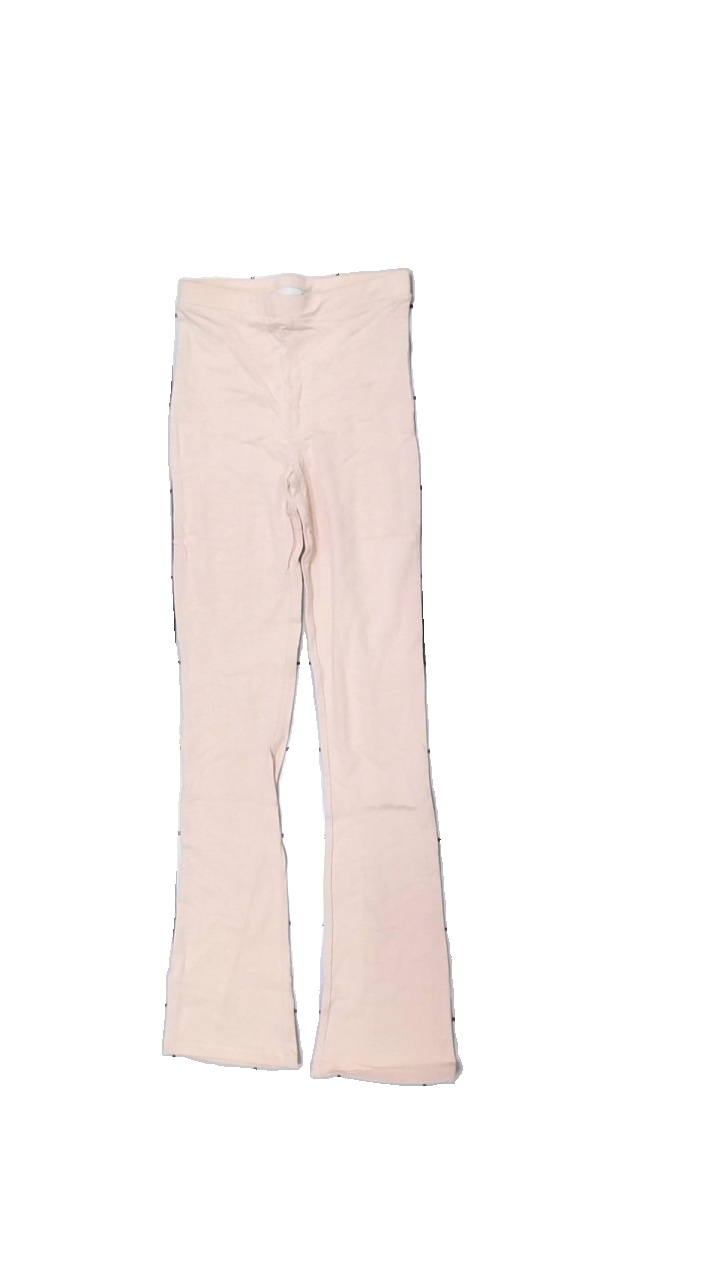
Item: Tights (Children)
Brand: Lager 157
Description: rosa tights med fläck på ben
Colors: Pink
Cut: Regular
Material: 100% cotton
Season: All
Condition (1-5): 3
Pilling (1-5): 5
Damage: fläck ben
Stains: Major
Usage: Export
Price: <50